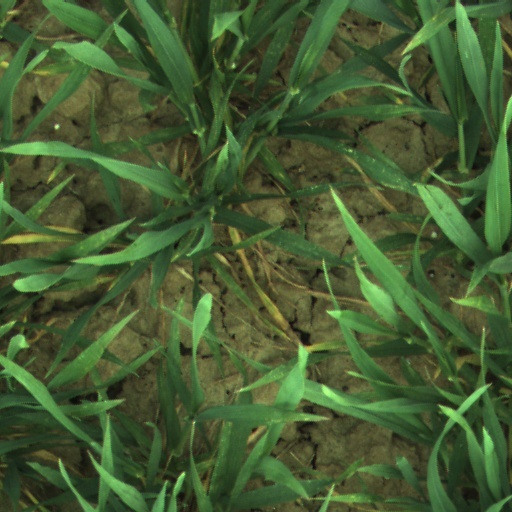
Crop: wheat